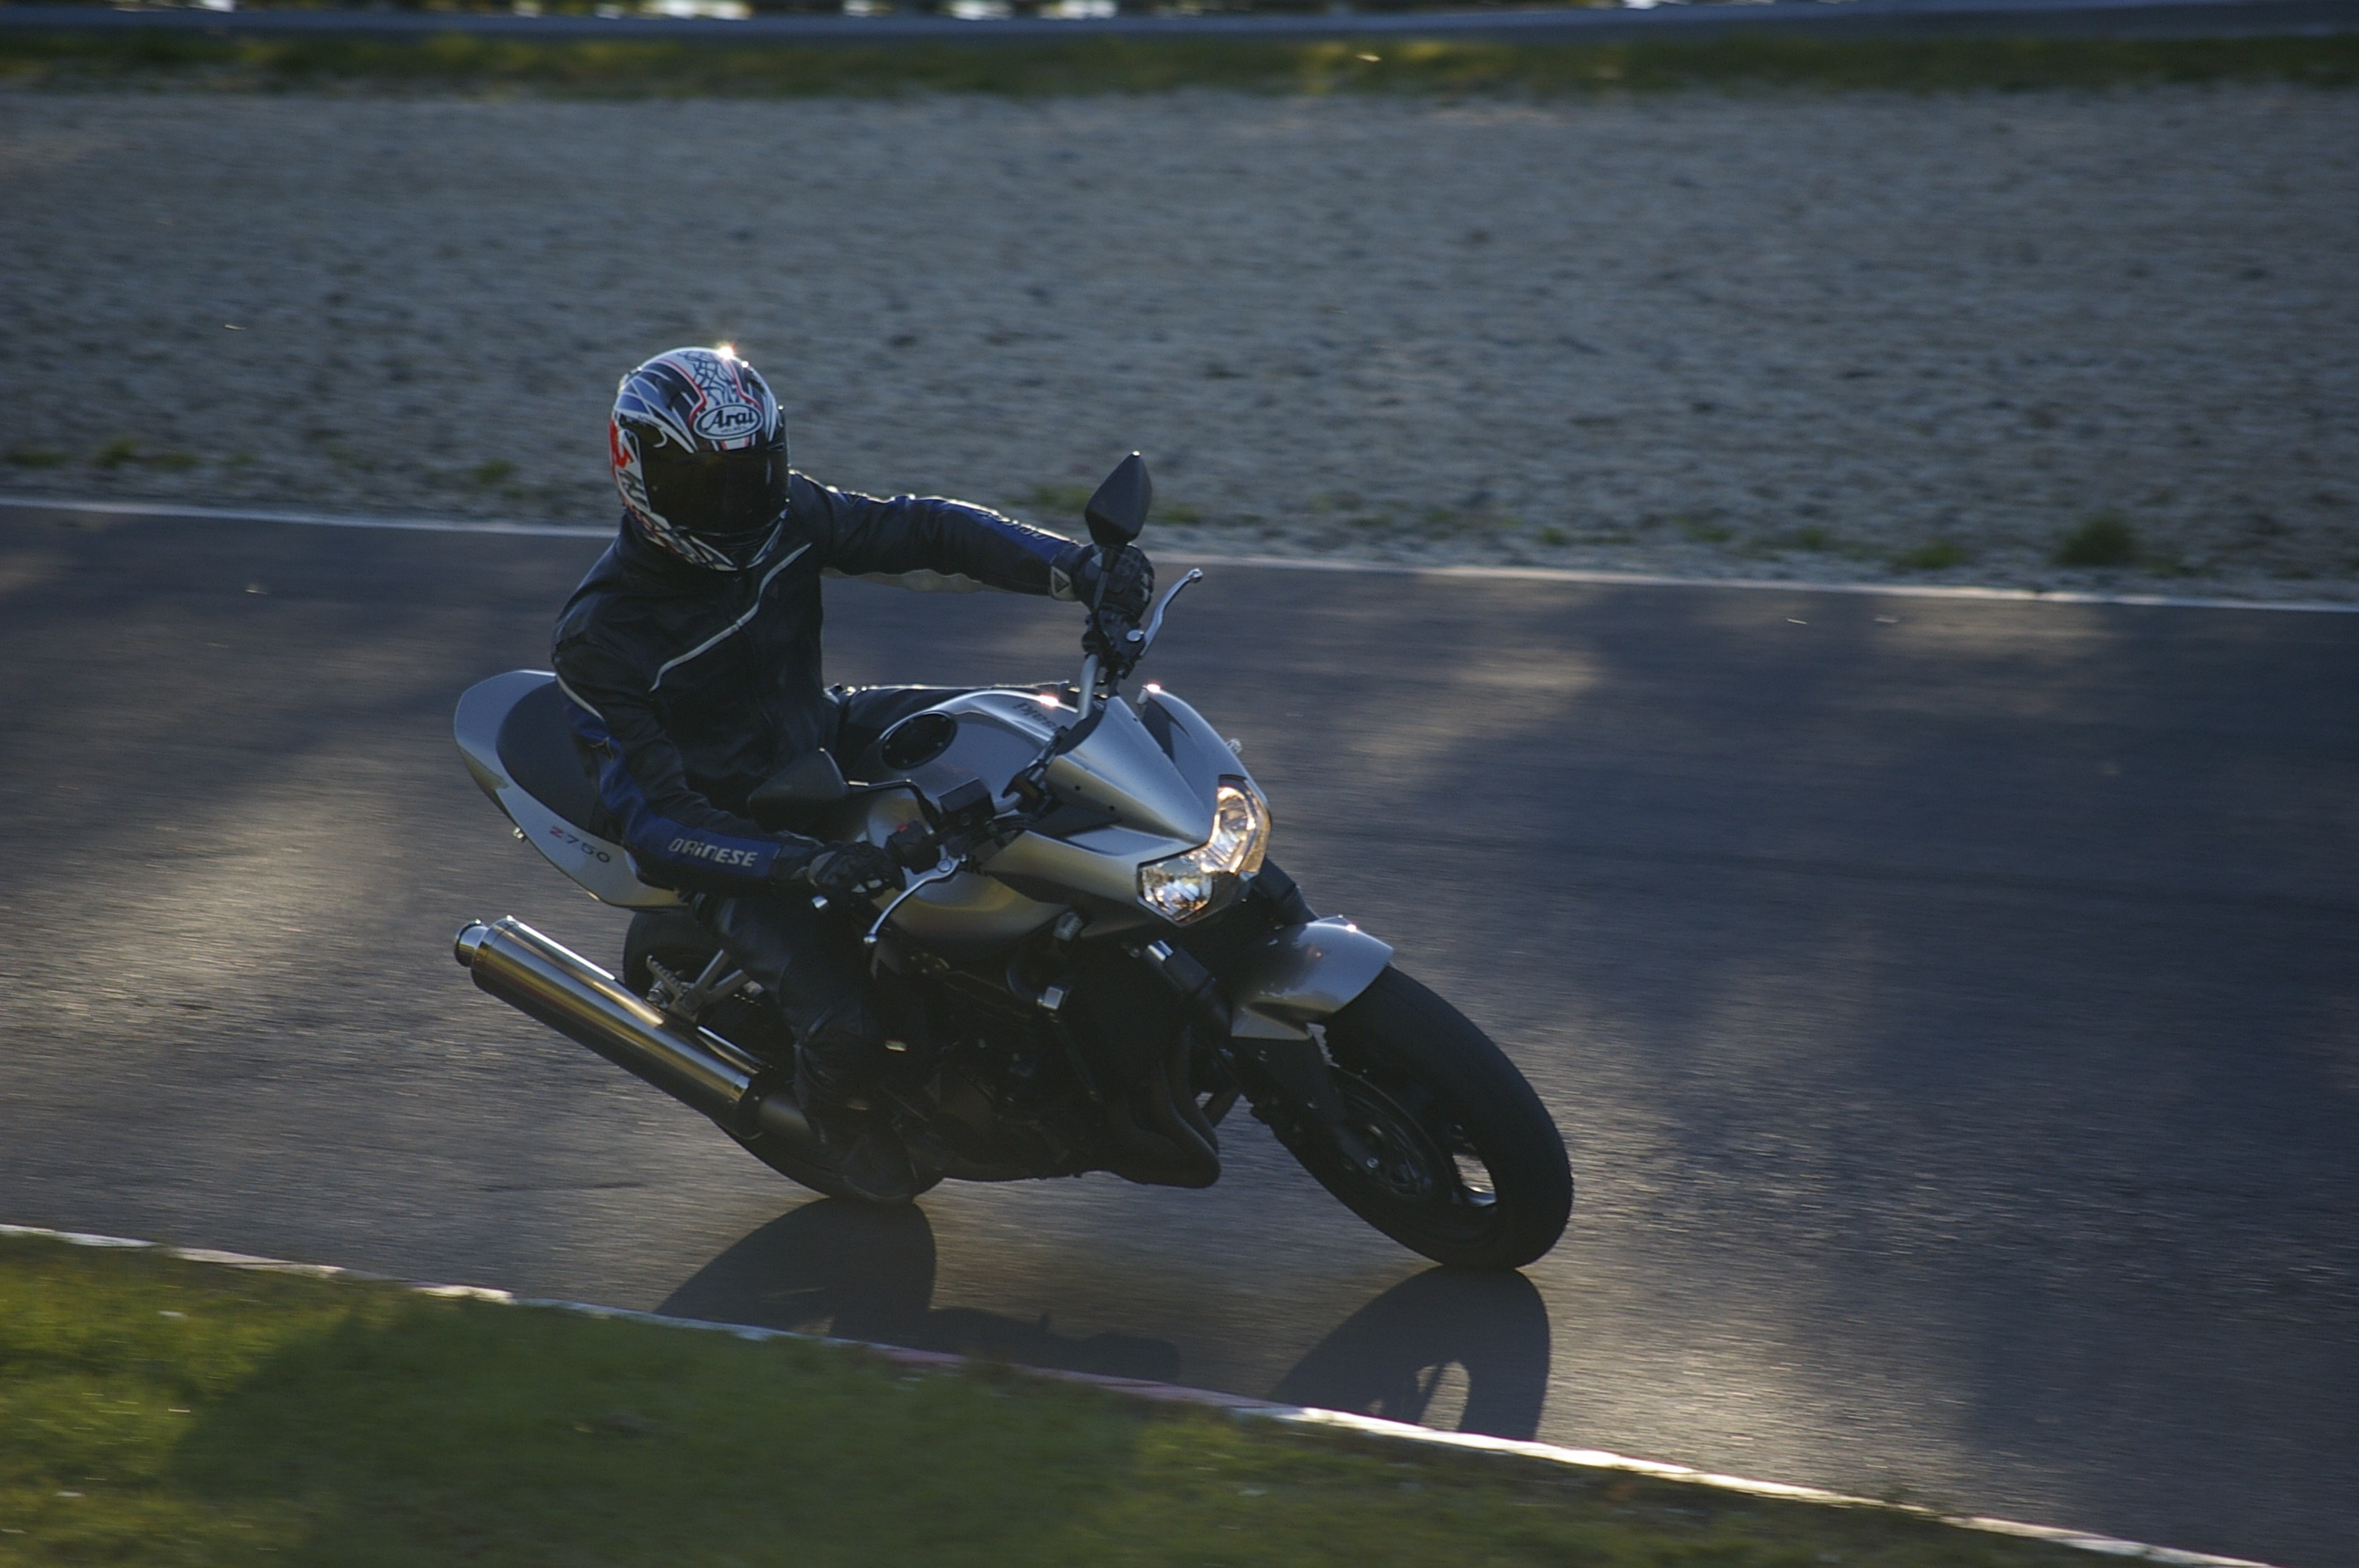
car, evening, vehicle, motorcycle, extreme sport, race, nurburgring, stunt, motorcycling, land vehicle, automobile make, stunt performer